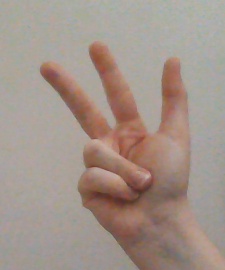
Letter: al